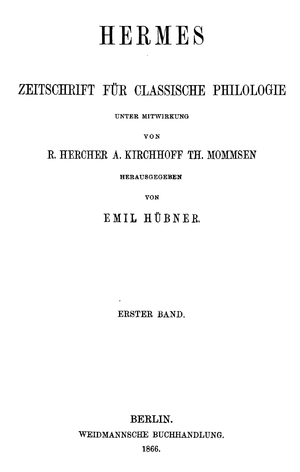
La revue Hermes est une publication spécialisée en philologie classique qui a été fondée en 1866 à Berlin. Il s'agit donc d'une des revues savantes les plus anciennes en ce qui concerne l'Antiquité classique. Elle continue de paraître aujourd'hui.